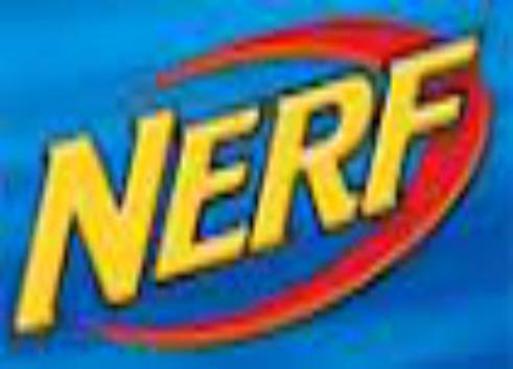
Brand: nerf
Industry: Leisure